Robert Richardson Jr. (racing driver)

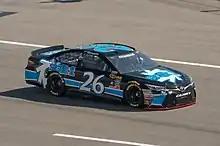
Richardson's 2016 Cup car for BK Racing

In 2016, Richardson returned to the Cup Series for the Daytona 500. He would drive the No. 26 car for BK Racing. Despite not being locked into the race due to his team not possessing a charter (which would have guaranteed his team a spot in the 500), Richardson was able to finish 18th in the second Can-Am Duel to qualify for the 500. As of 2023 he has not raced since.